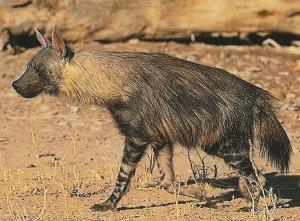
Parahyaena est un genre de mammifères carnivores de la famille des Hyaenidae.
La hyène brune, contrairement à la hyène tachetée est une médiocre chasseuse. Cette hyène se nourrit surtout de charognes, et vit dans la grande moitié sud de l'Afrique.
Le Magaliesberg est une chaîne de montagnes d'Afrique du Sud qui culmine à 1 853 mètres d'altitude. Ces montagnes dont la formation remonte à environ deux milliards d'années sont parmi les plus anciennes du monde. Le Magaliesberg s'étend sur 196 km selon la forme d'un « S » couché depuis l'est de Pretoria dans la province du Gauteng jusqu'à la province du Nord-Ouest, au niveau du Pilanesberg.